KRI Arung Samudera

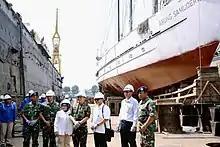
Indonesian Navy cadet training schooner KRI Arung Samudera undergoing refit in 2015

Originally built to be used as a New Zealand sail training vessel in 1991, the ship was commissioned to be used as the first training vessel of the Indonesian Navy at the Arung Samudera Conference of island nations in 1995.